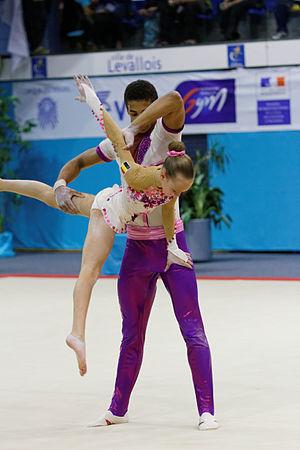
Yana Vastavel, née le 22 octobre 1999 à Malines, est une gymnaste acrobatique belge.